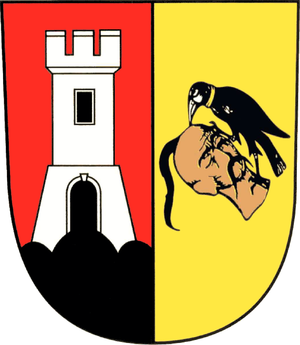
Orlík nad Vltavou ou simplement Orlík est une commune du district de Písek, dans la région de Bohême-du-Sud, en République tchèque. Sa population s'élevait à 271 habitants en 2020.